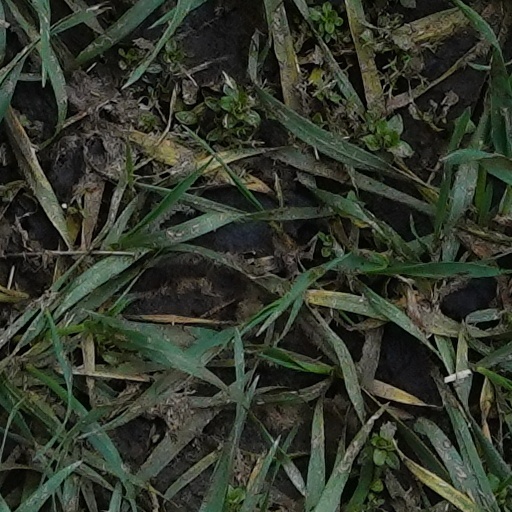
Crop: wheat